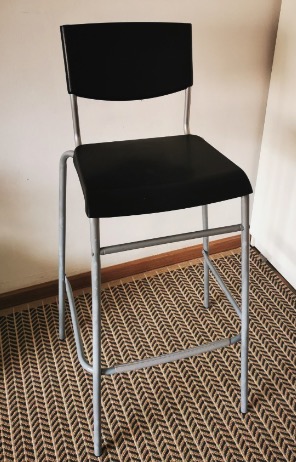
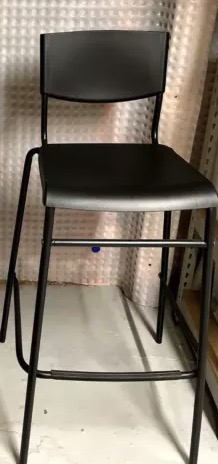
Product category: stool
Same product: no